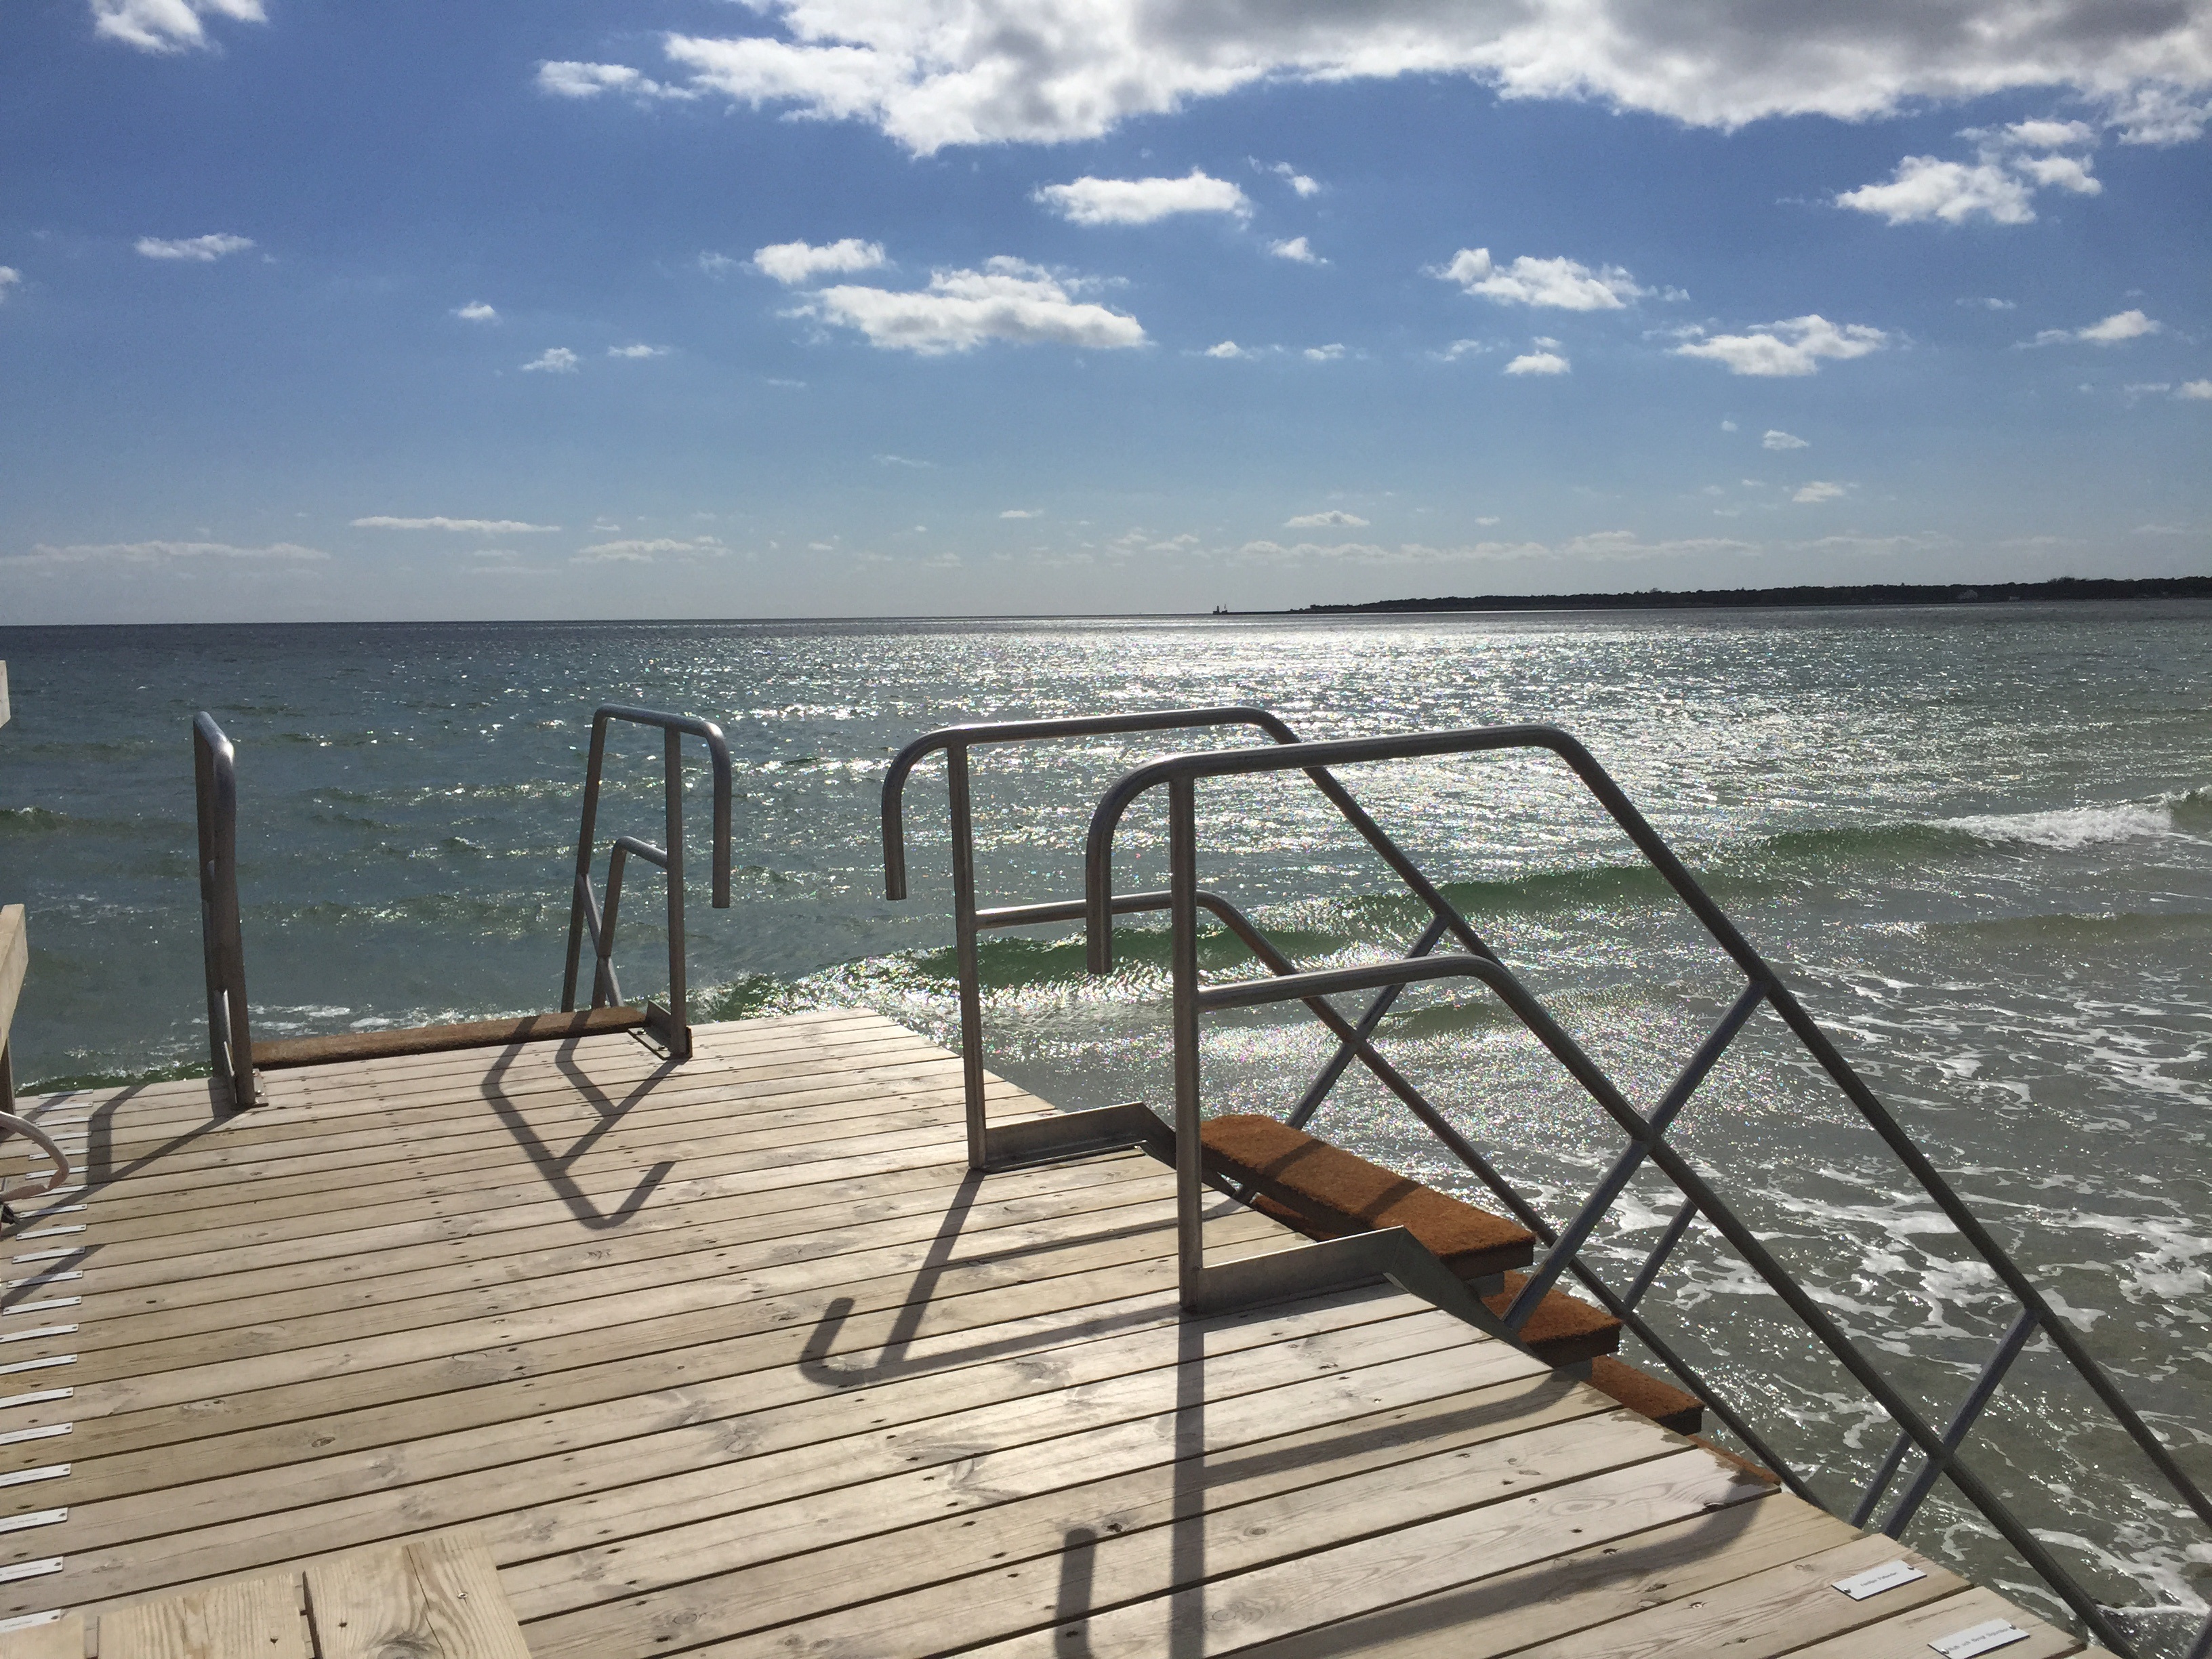
beach, sea, coast, ocean, horizon, dock, boardwalk, bridge, shore, pier, walkway, vacation, bay, sweden, kampinge